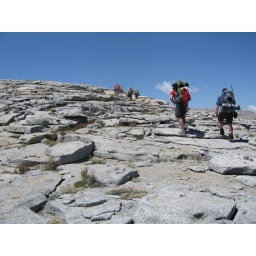
We're in a drought and we're walking away from the water to pound rock.